James Pandu

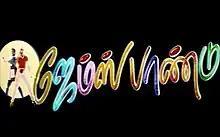
Title card

James Pandu is a 2000 Indian Tamil-language comedy thriller film directed by Selva and produced by V. Sundar. The film stars Parthiban (who also wrote the story) and Prabhu Deva in the lead roles alongside Kausalya and Renu Desai. It was released on 4 May 2000.